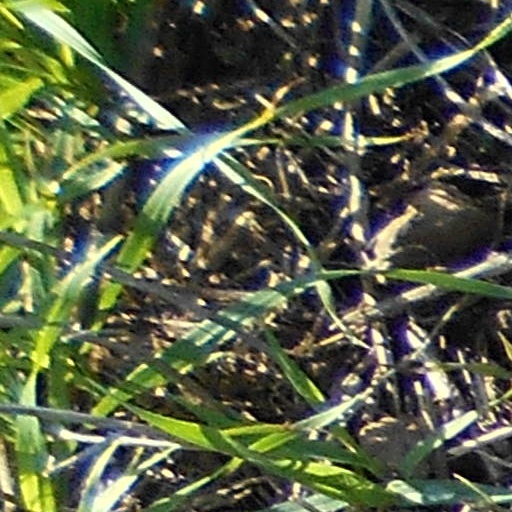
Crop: wheat